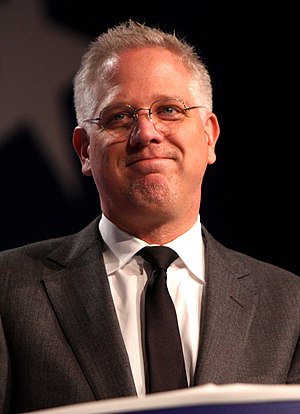
Glenn Beck
Glenn Edward Lee Beck er en amerikansk radio- og tv-vært. Glenn Beck er med sine kontroversielle, daglige radio- og tv-talkshows på Fox News blevet en af de toneangivende stemmer for det nye højre i USA og har bl.a. været meget kritisk over for daværende præsident Barack Obamas embedsførelse, samt tidligere præsident George W. Bush' redning af amerikanske banker og forsikringsselskaber.